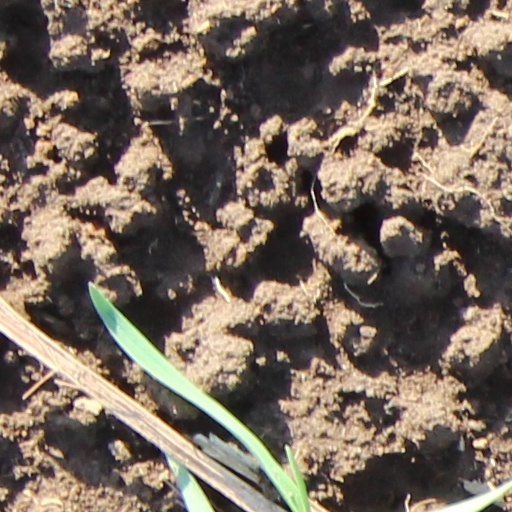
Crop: wheat